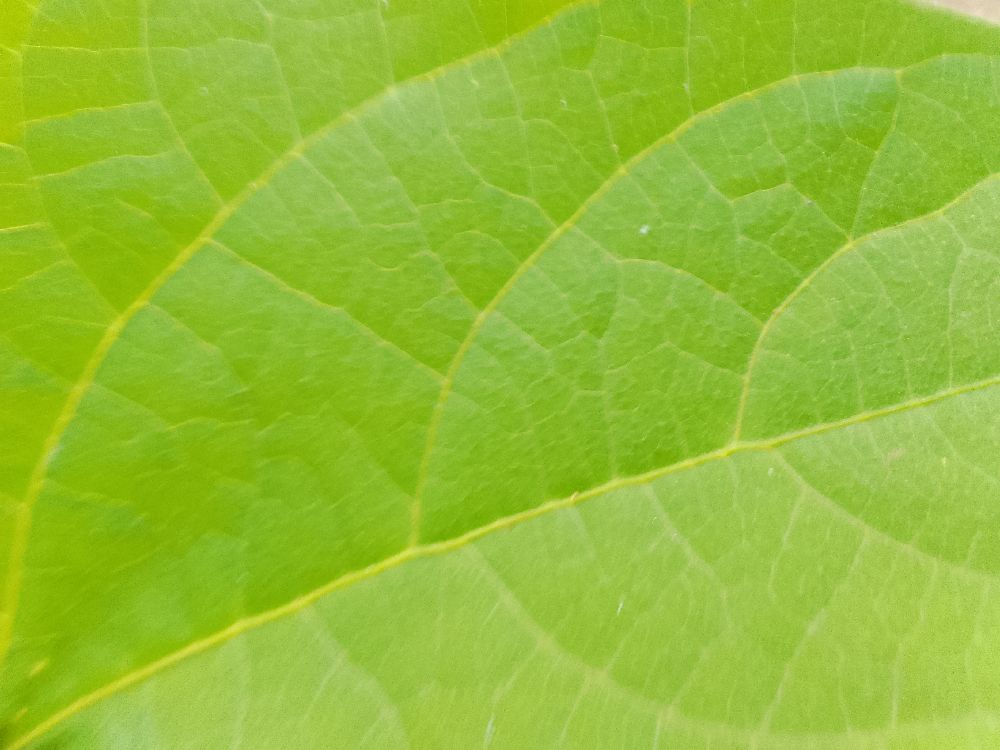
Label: healthy